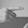
ASL letter: G